List of butterflies of Madagascar

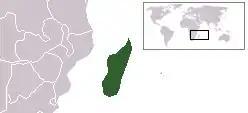
Location of Madagascar

This is a list of butterflies of Madagascar. About 303 species are known from Madagascar, a remarkable 210 of which are endemic.